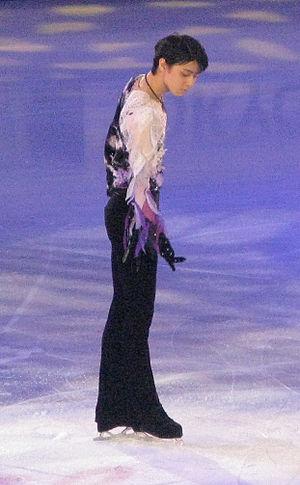
Yuzuru Hanyu au gala des Championnats du monde de patinage artistique 2012 à Nice.
Les Championnats du monde de patinage artistique 2012 ont eu lieu du 26 mars au 1ᵉʳ avril 2012 à Nice en France. C'est la seconde fois que la ville française organise les mondiaux de patinage après l'édition de 2000. La compétition s'est déroulée au palais des expositions Acropolis où une patinoire a été spécialement aménagée.